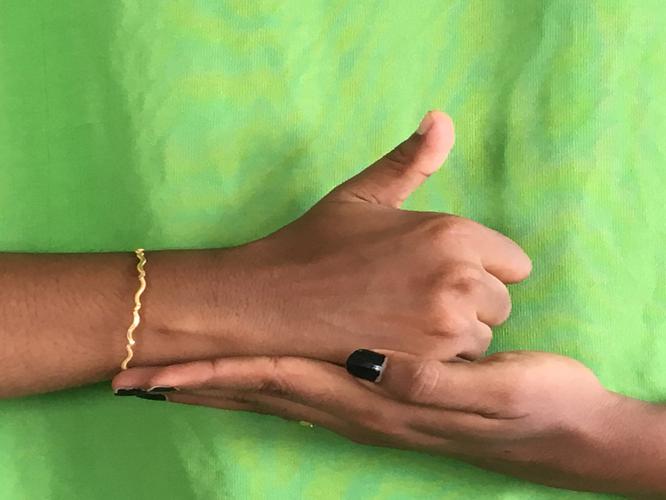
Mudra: Shivalinga
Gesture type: double_hand